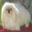
Label: dog